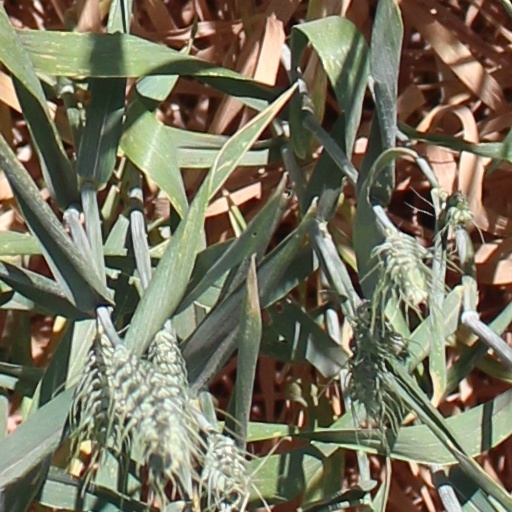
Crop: wheat